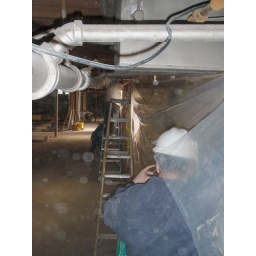
Placing the plastic along the Sixth Street wall of Fellowship hall, over the insulation and soon to be behind the drywall.